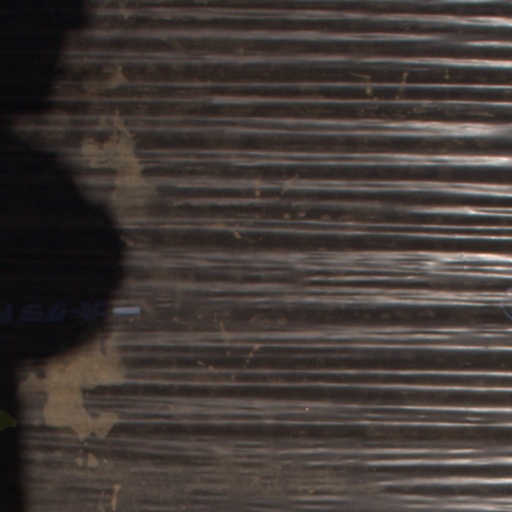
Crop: Jerusalem artichoke